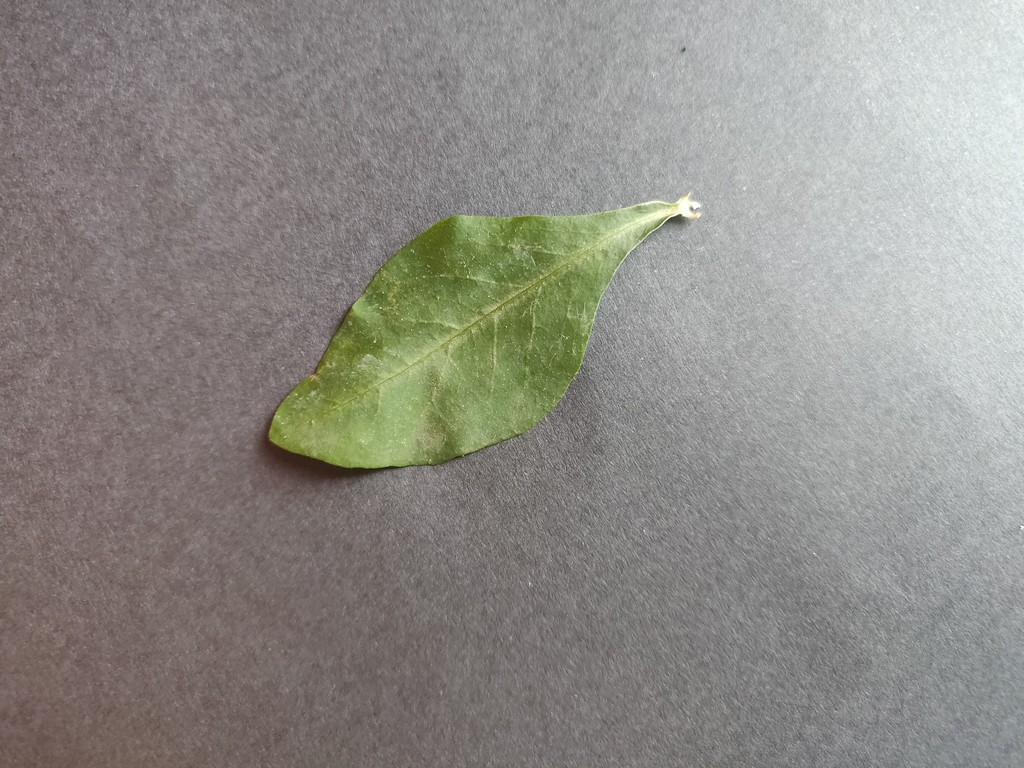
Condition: Healthy
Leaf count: single
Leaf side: front